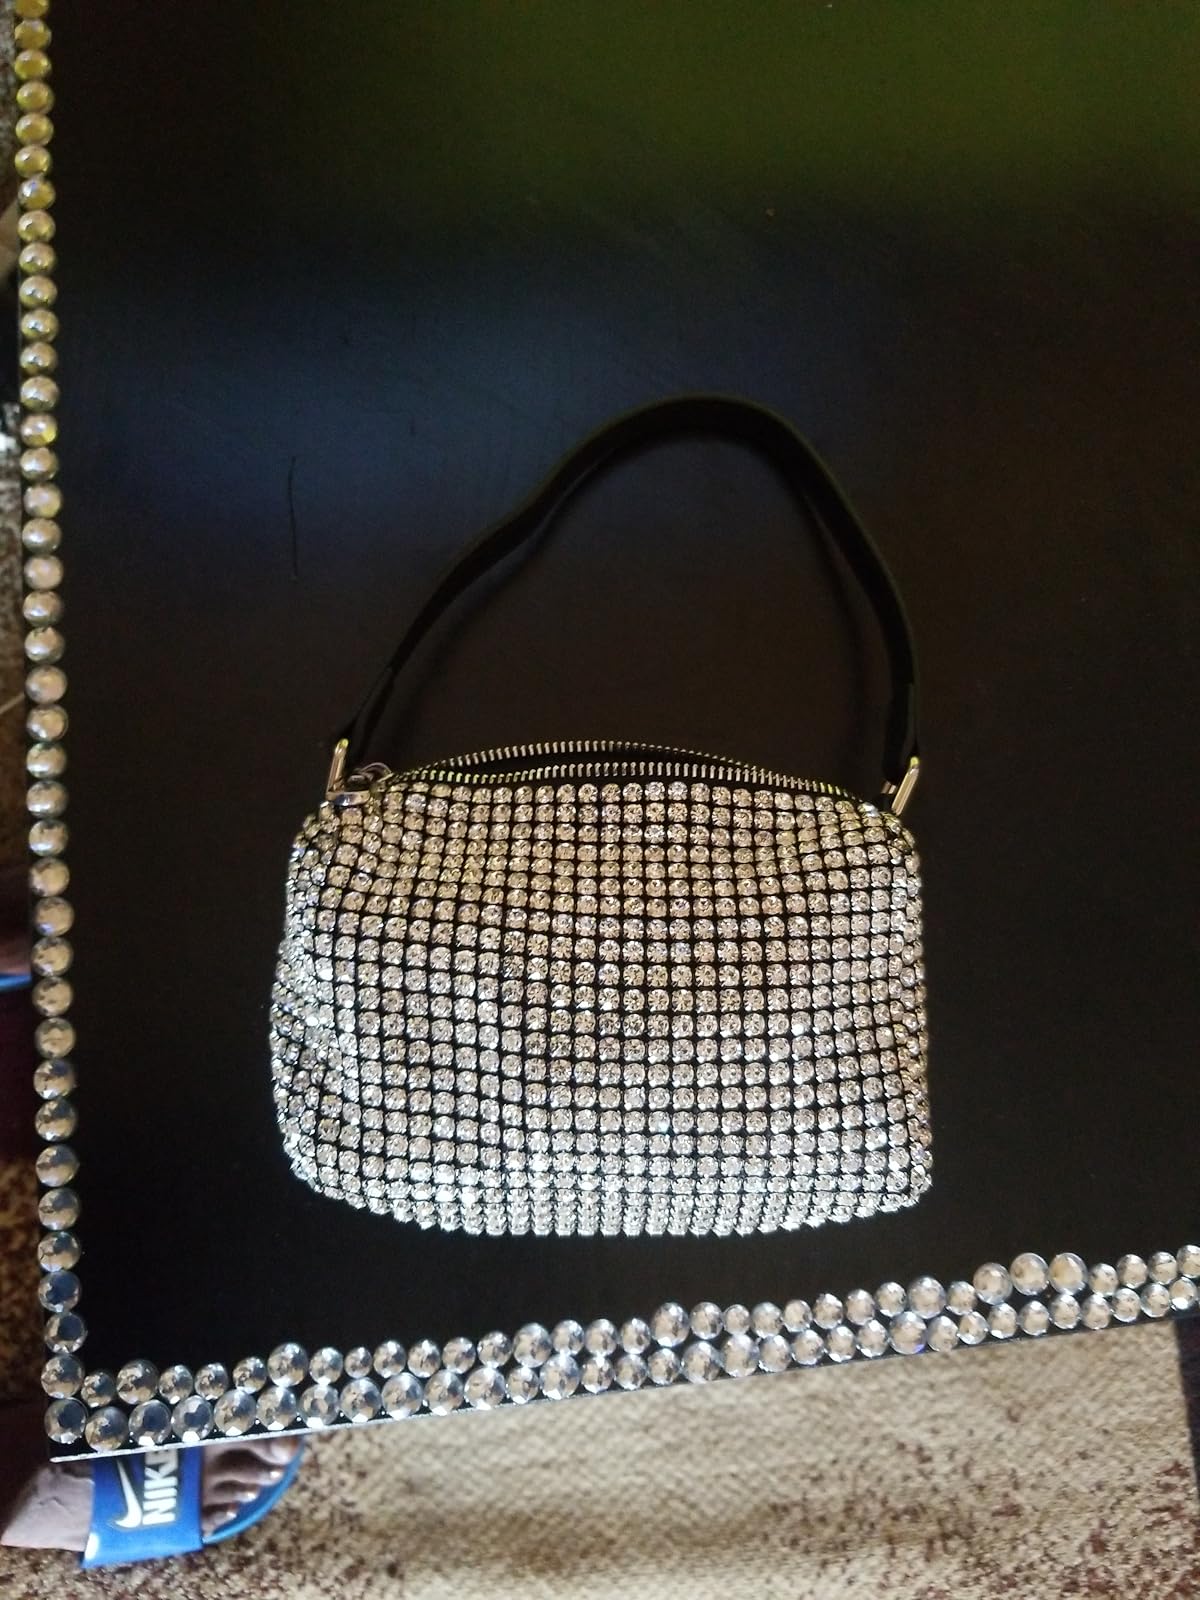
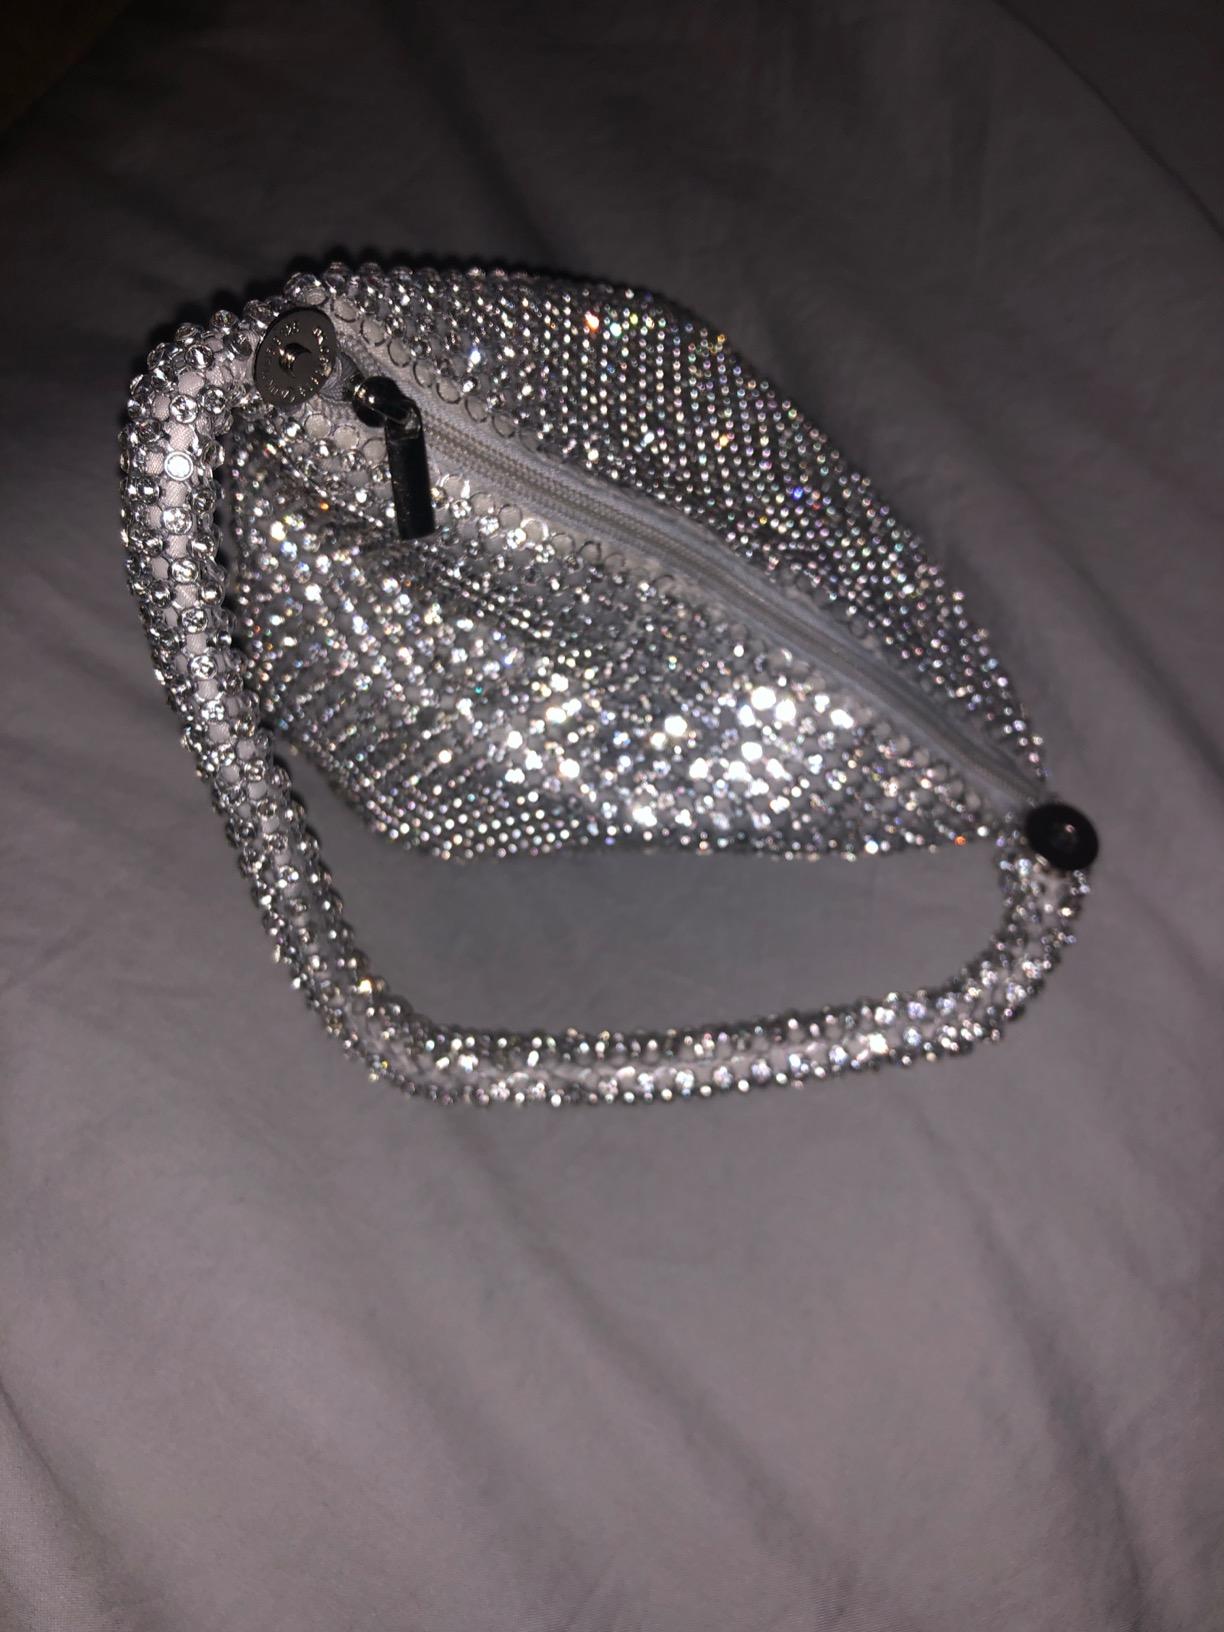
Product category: accessories_handbag
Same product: no